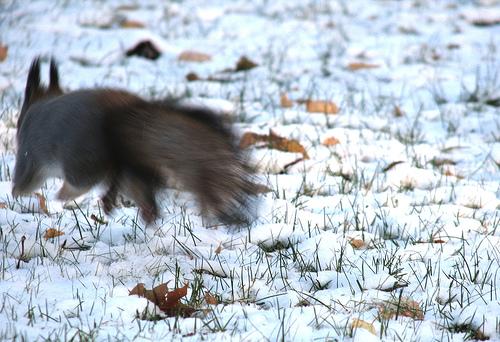
Weather: snow or frosty